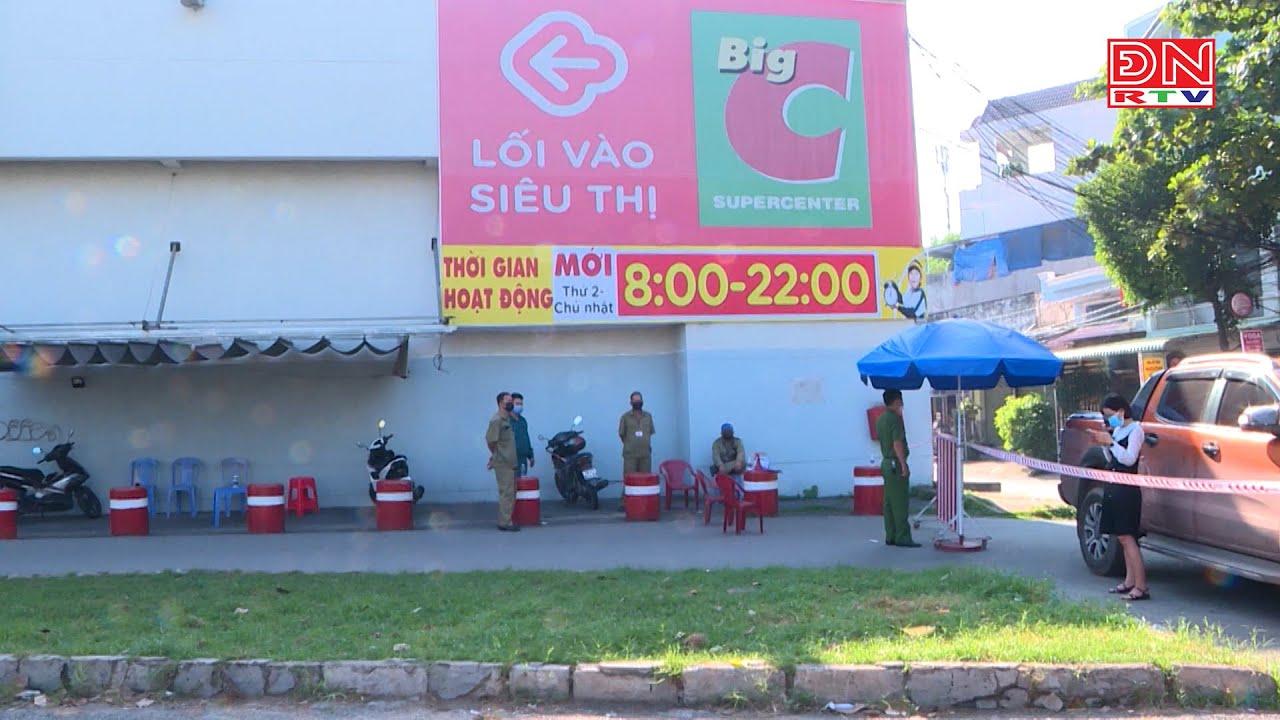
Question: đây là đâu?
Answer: đây là siêu thị bigc